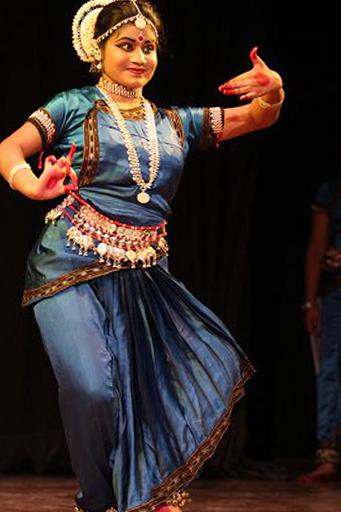
Dance form: odissi